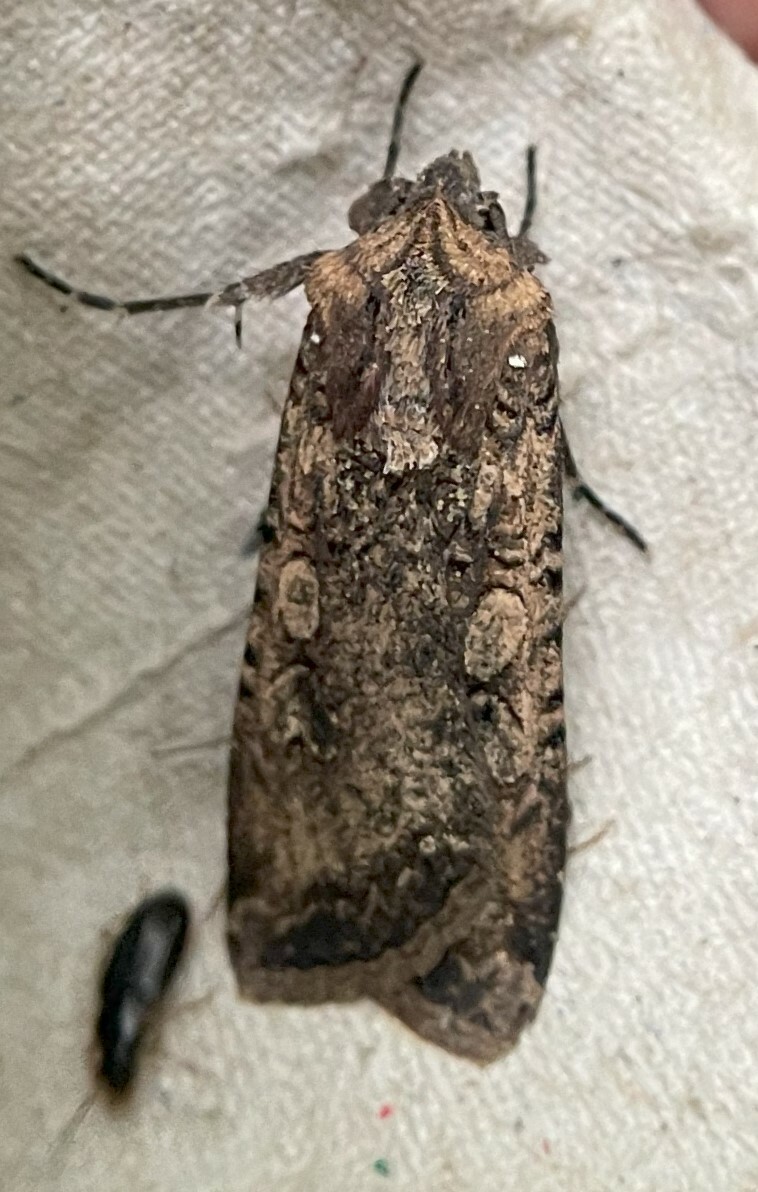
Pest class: cutworms